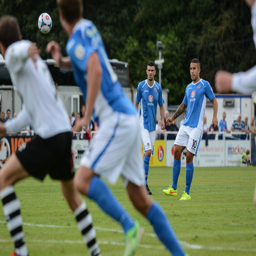
jai reason chips a free kick into the box